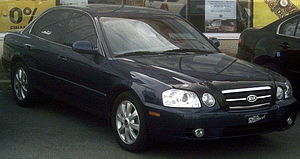
Kia Motors / Modeller
Kia Motors KRX: 000270